Bell nozzle

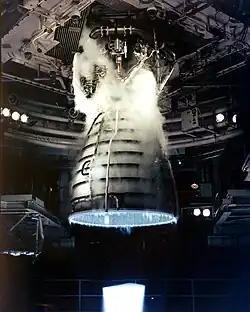
Test firing of Space Shuttle main engine (whose engine nozzle is very close in shape to optimal)

The bell-shaped or contour nozzle is probably the most commonly used shaped rocket engine nozzle. It has a high angle expansion section (20 to 50 degrees) right behind the nozzle throat; this is followed by a gradual reversal of nozzle contour slope so that at the nozzle exit the divergence angle is small, usually less than a 10 degree half angle.